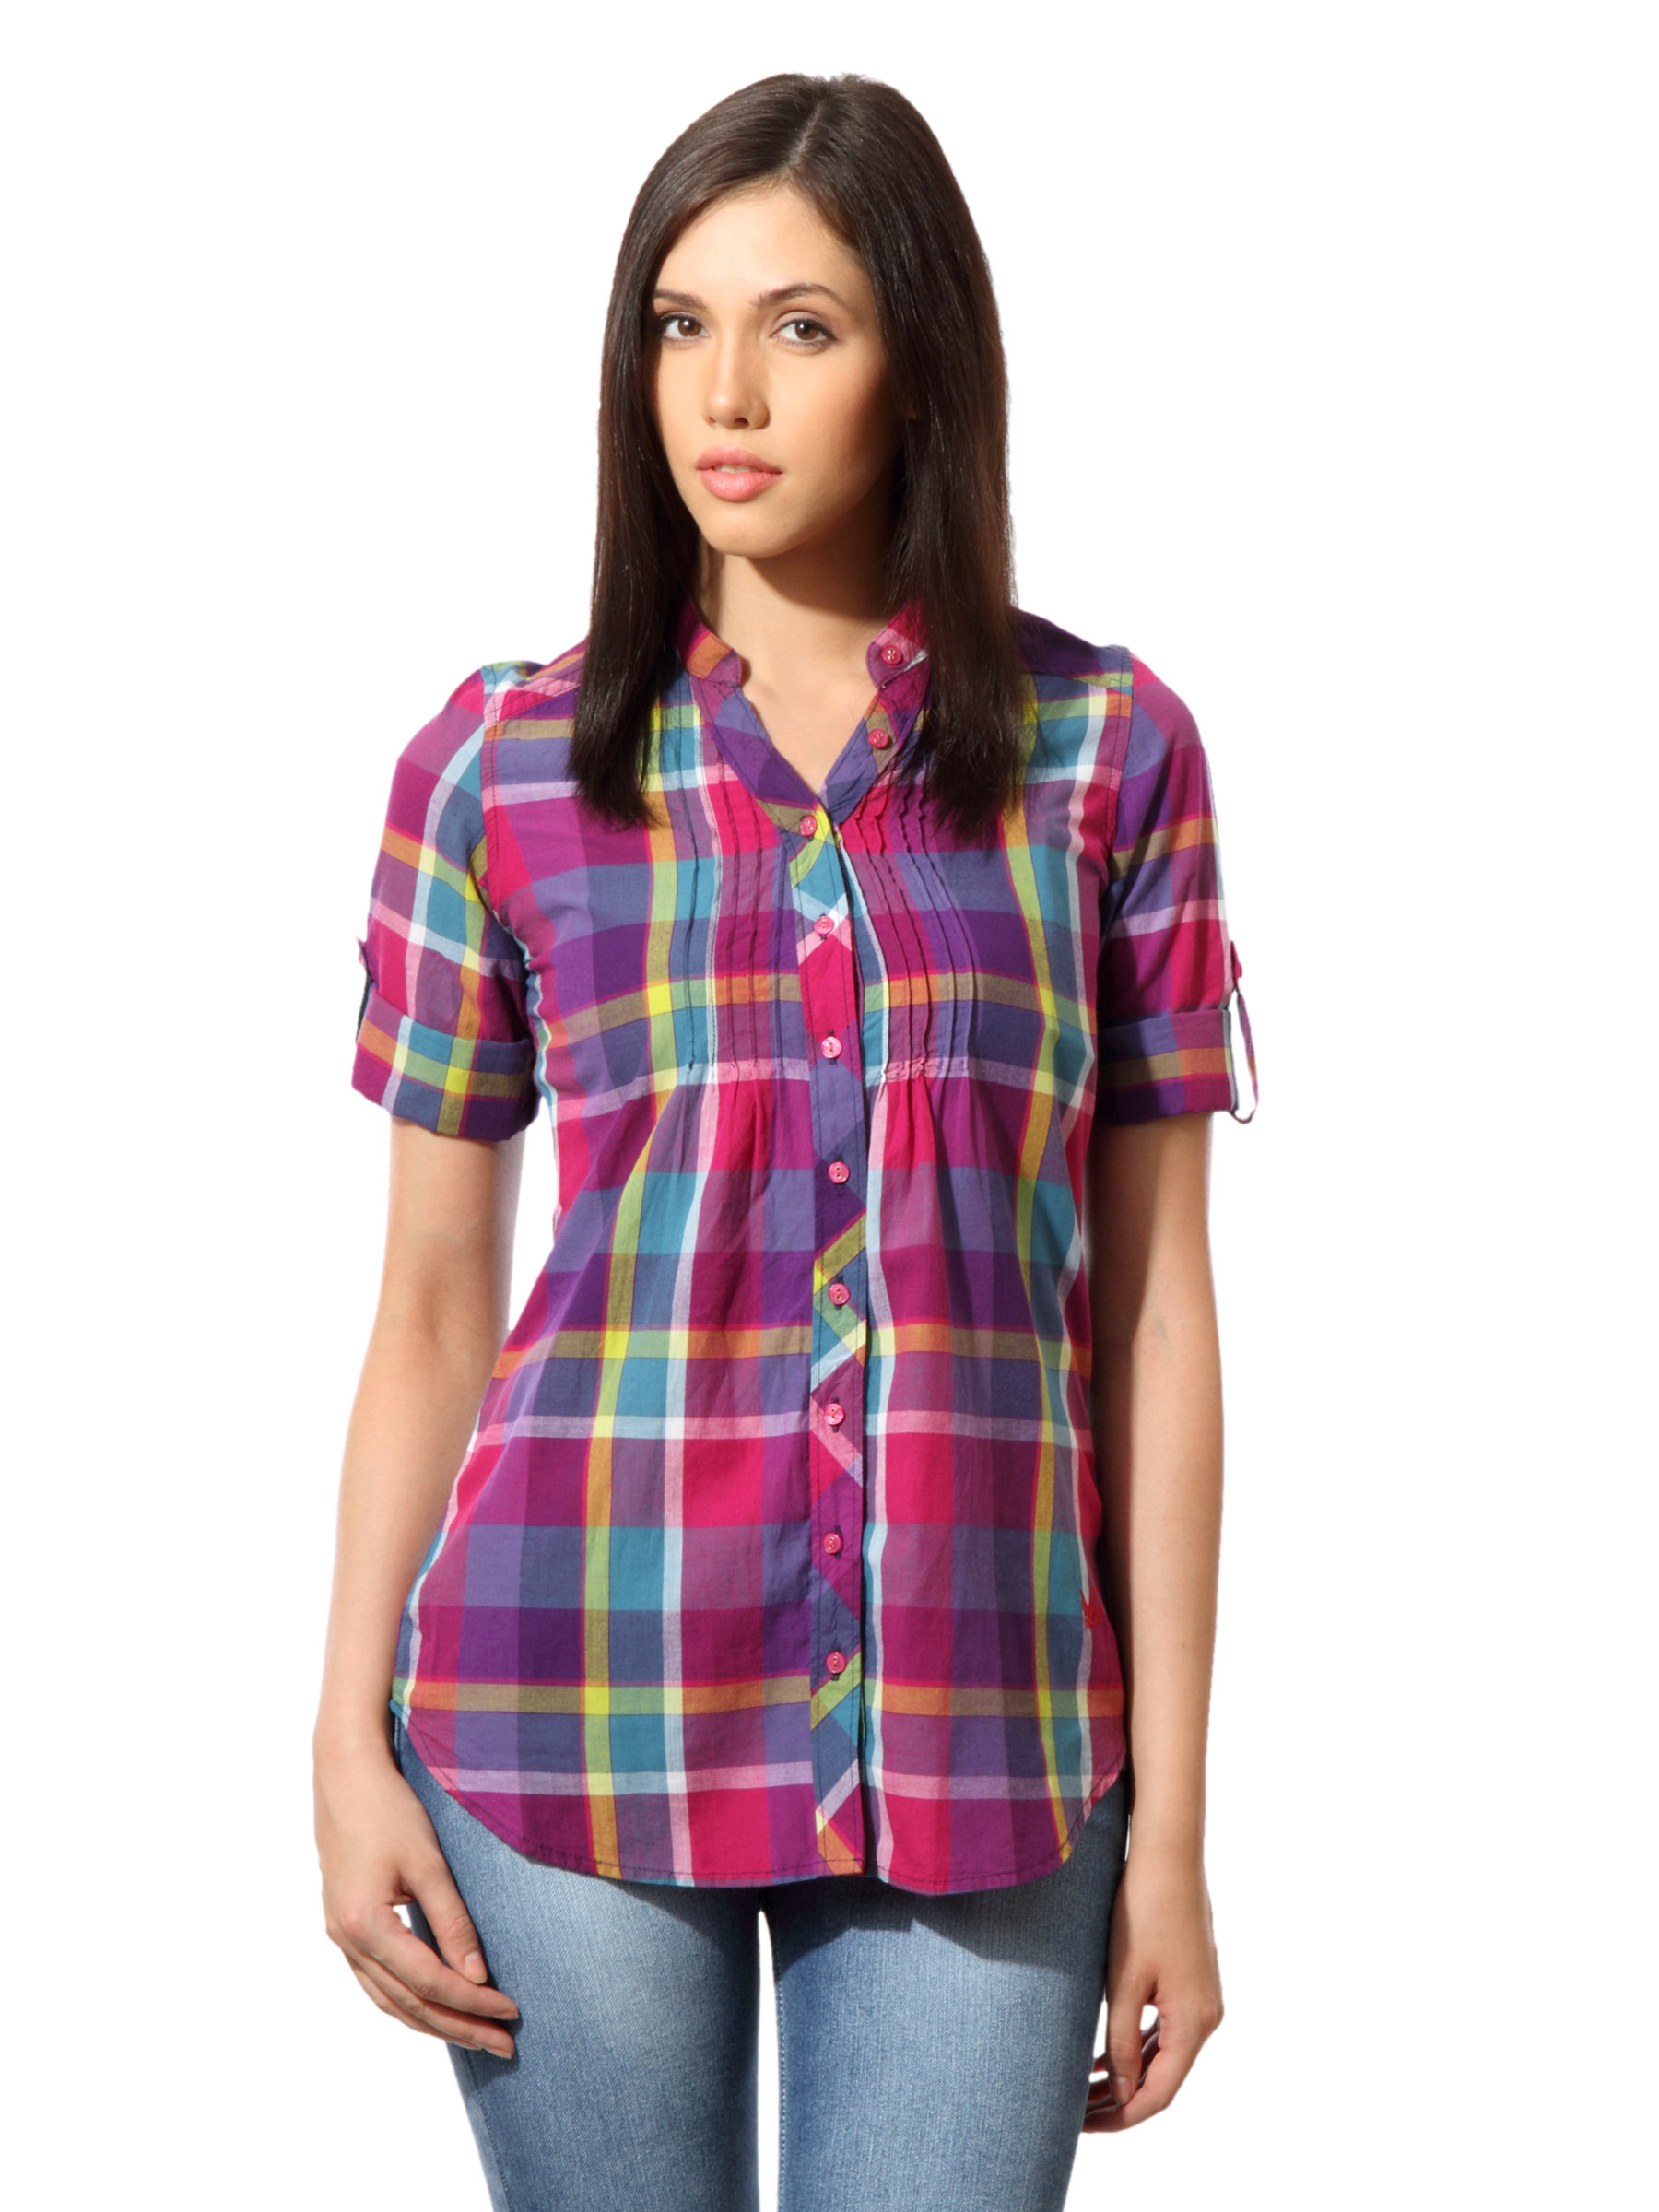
Lee Women Beth Purple Check Shirt
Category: Apparel / Topwear / Shirts
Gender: Women
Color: Purple
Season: Summer 2012
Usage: Casual